Battle of Marinka (2015)

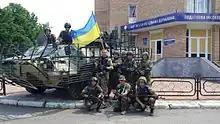
Ukrainian servicemen in front of Marinka police station on the day after the battle

The Battle of Marinka was a short battle in the war in Donbas in and around Marinka, Donetsk Oblast which took place on 3 June 2015. Ukrainian forces fought the self-proclaimed Donetsk People's Republic's (DPR) Republican Guard and Pyatnashka Brigade under . The town of Marinka was briefly seized by DPR forces before it was recaptured by the Ukrainians.